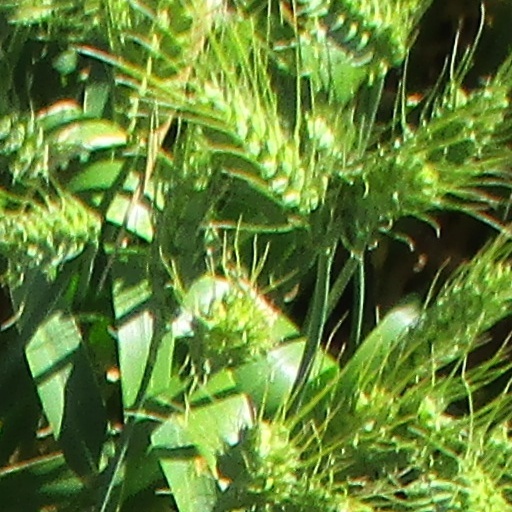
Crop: wheat